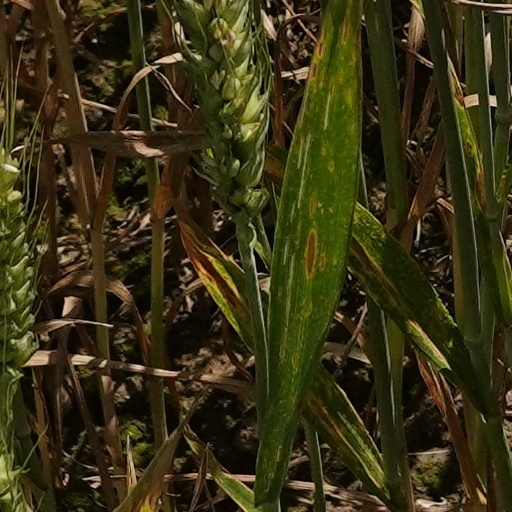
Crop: wheat